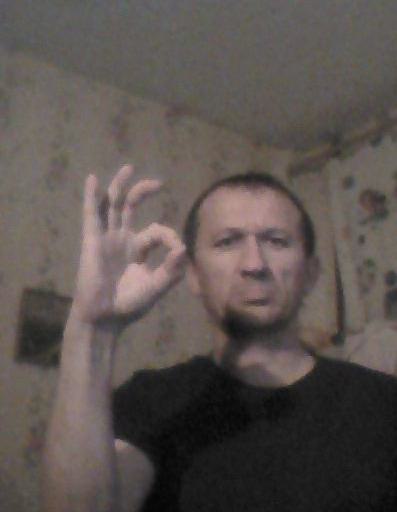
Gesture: ok